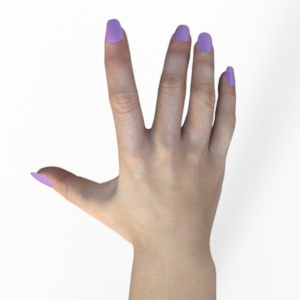
Label: paper